Thomas Hooker

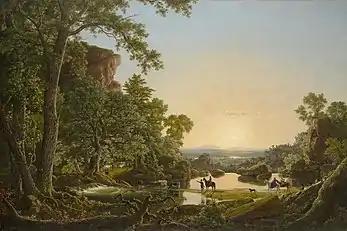
"Hooker and Company Journeying through the Wilderness from Plymouth to Hartford, in 1636", Frederic Edwin Church, 1846

Voting in Massachusetts was limited to freemen, individuals who had been formally admitted to their church after a detailed interrogation of their religious views and experiences. Hooker disagreed with this limitation of suffrage, putting him at odds with his old friend, the influential pastor John Cotton.